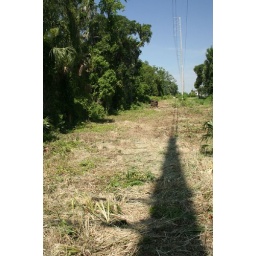
We saw this old truck in a field